Jeff Petry

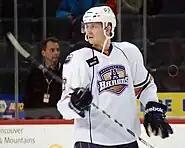
Petry in February 2011.

Born in Ann Arbor, Michigan, and raised in Farmington Hills, Michigan, Petry spent three years playing varsity hockey at St. Mary's Preparatory, in nearby Orchard Lake Village. He left prior to his senior season in November 2005 to play for the Des Moines Buccaneers of the United States Hockey League (USHL), a member of the team's 2006 Tier 1 National Championship-winning team.